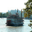
Label: ship